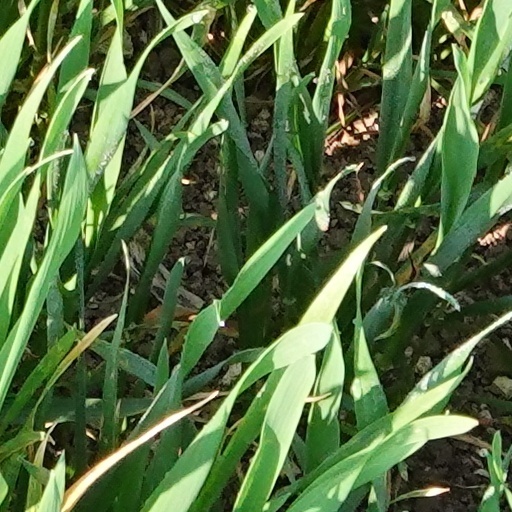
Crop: wheat